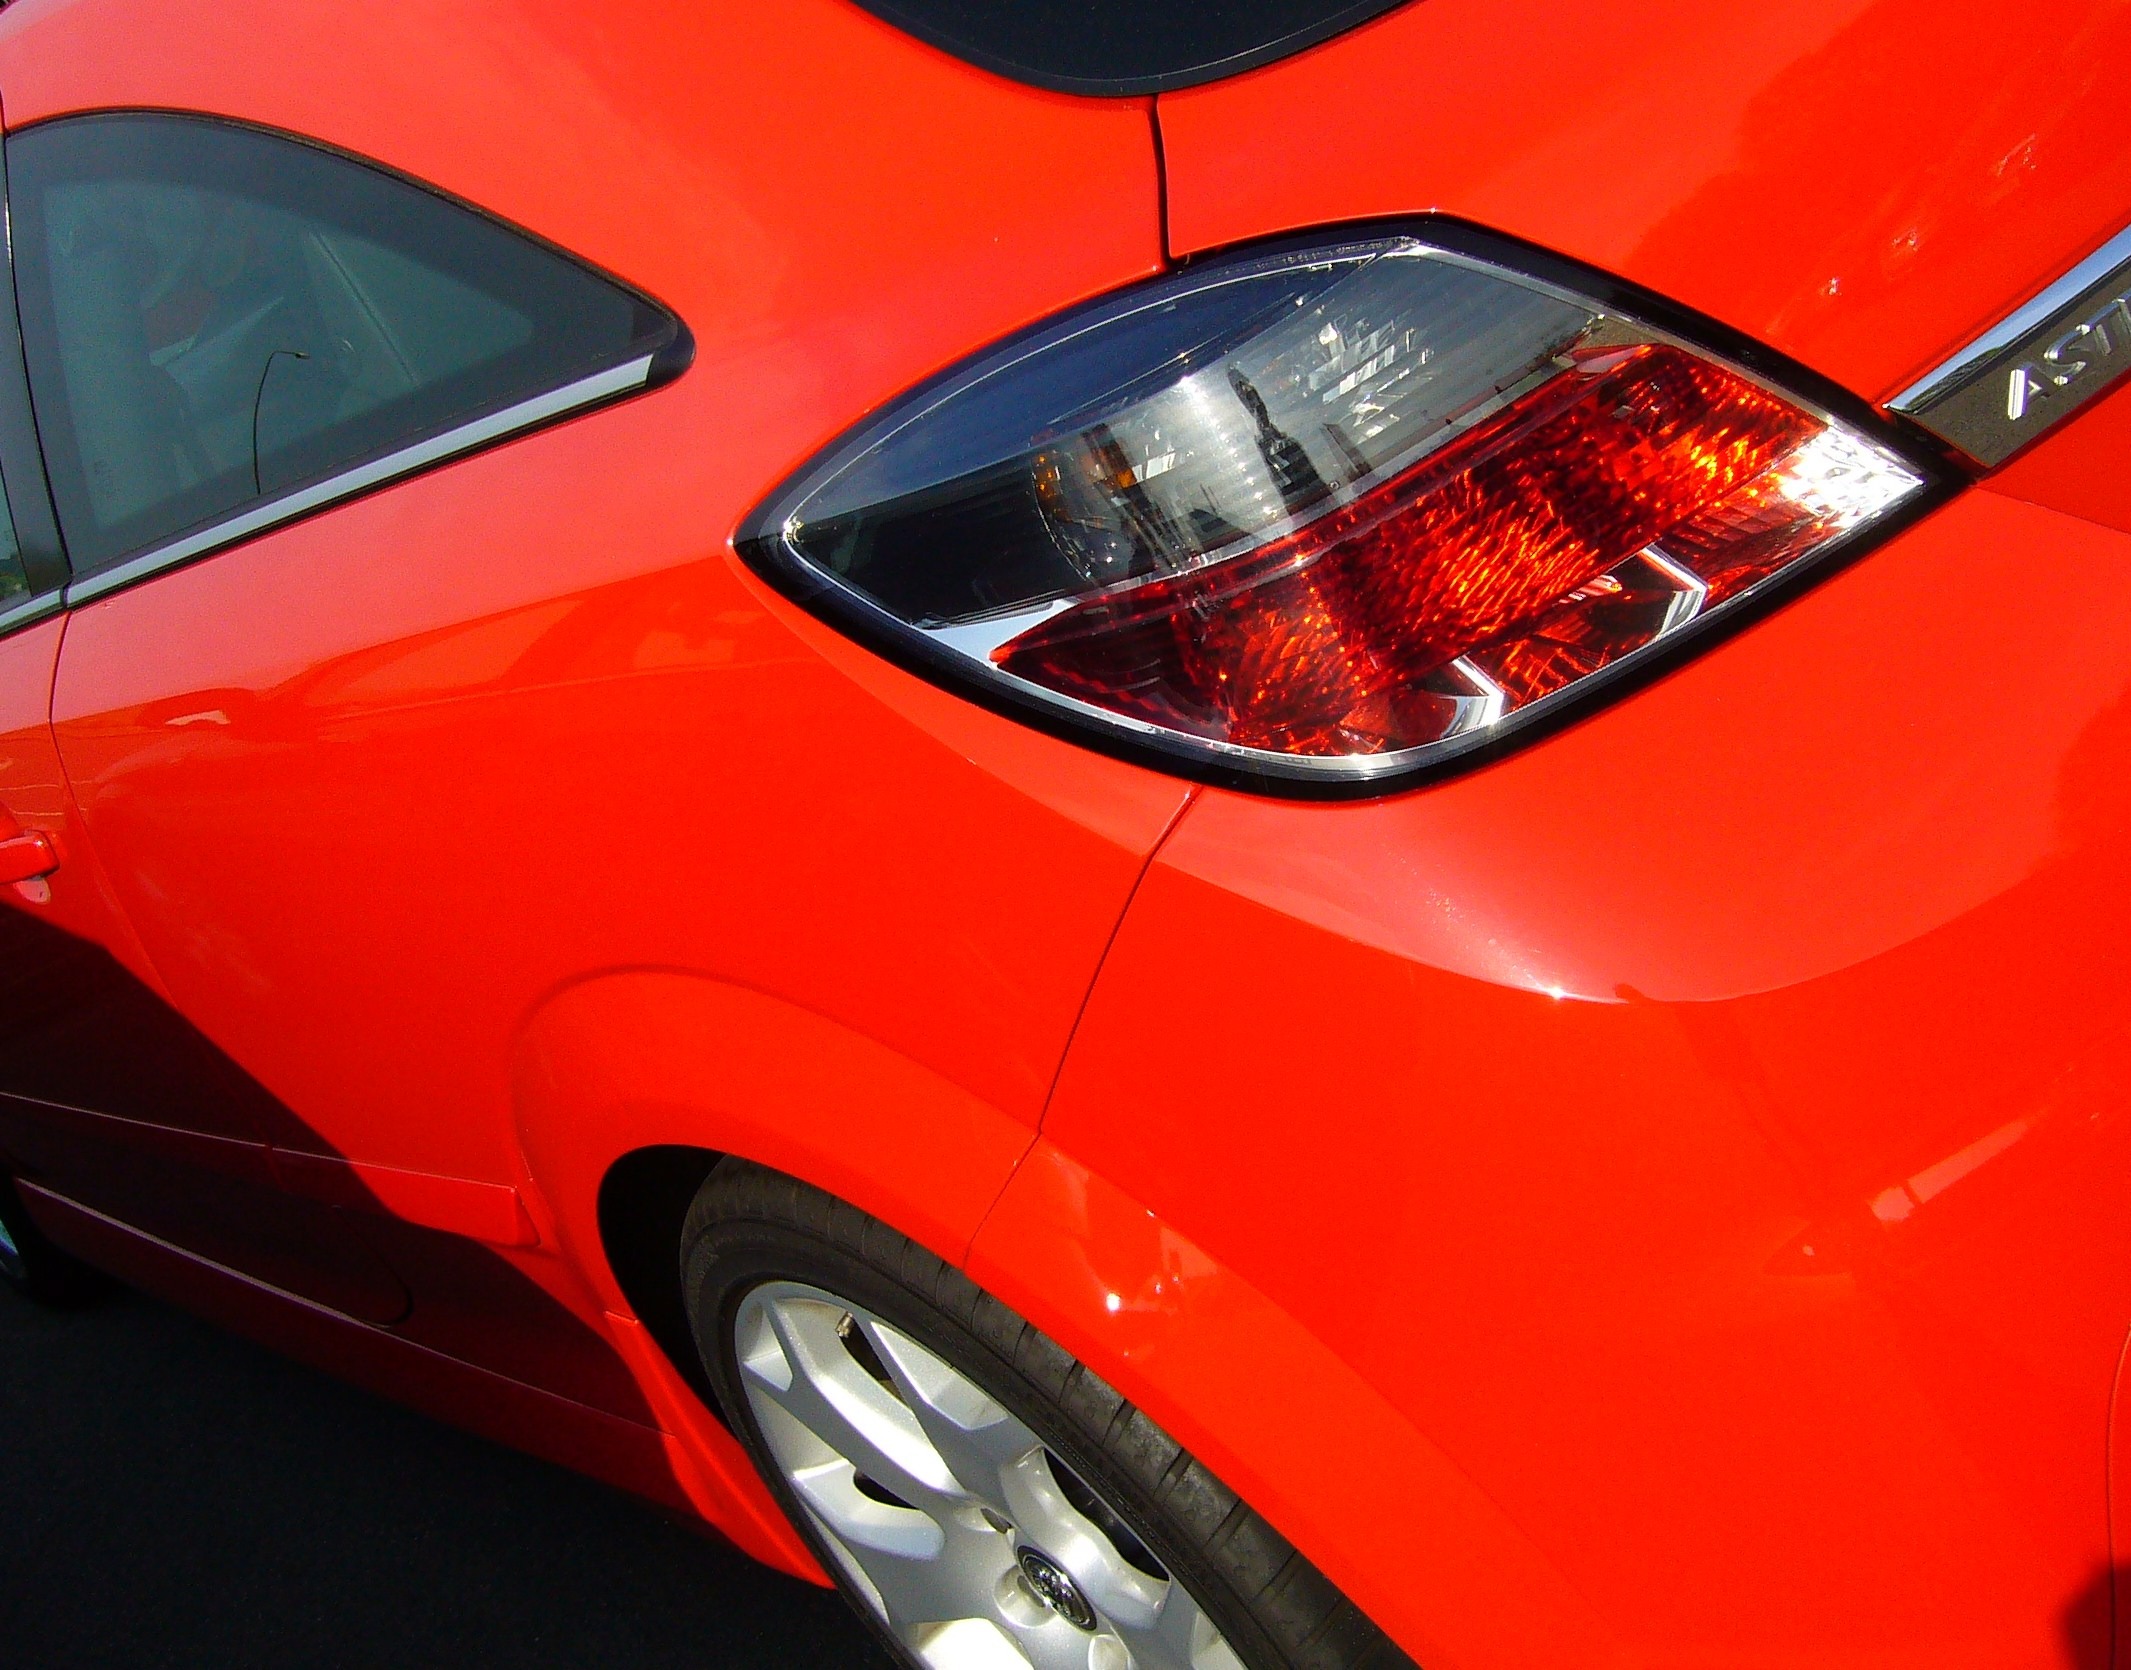
car, wheel, transportation, red, vehicle, bumper, automobiles, rim, motor, sedan, land vehicle, automobile make, automotive exterior, automotive design, luxury vehicle, family car